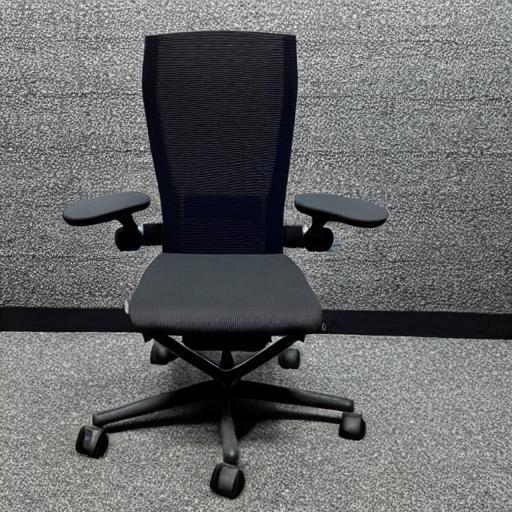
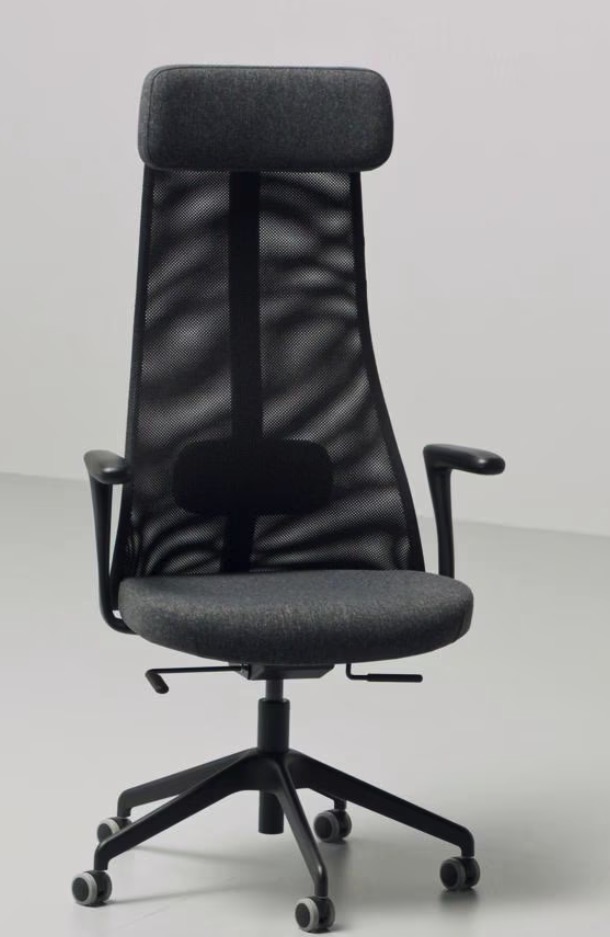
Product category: items_chair
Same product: no